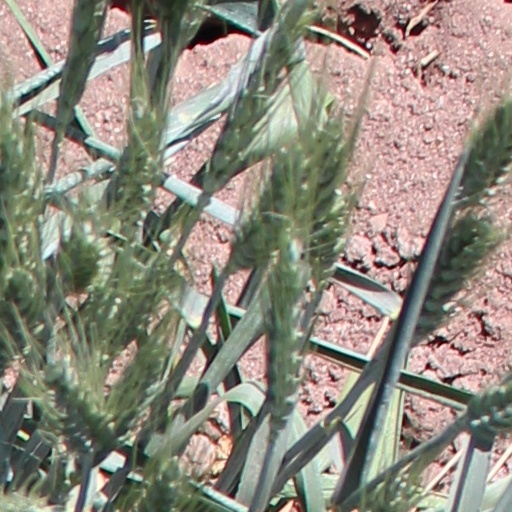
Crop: wheat